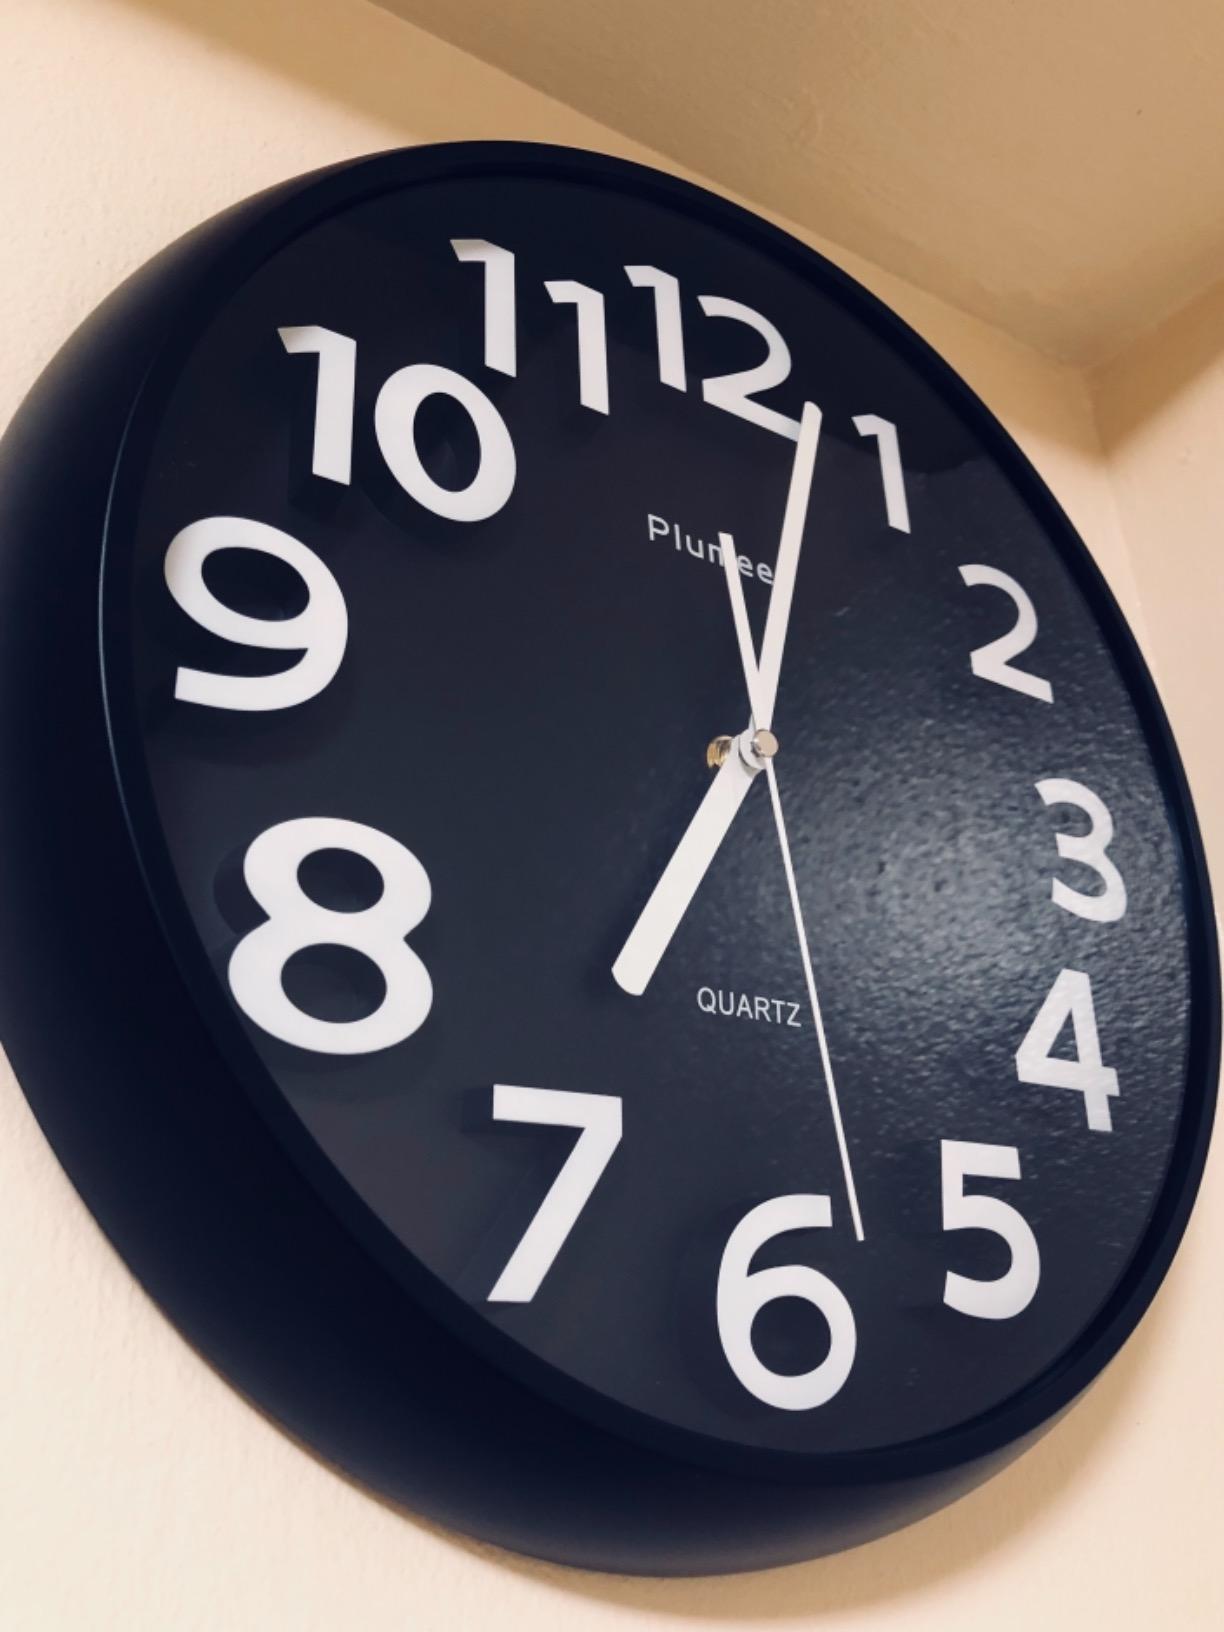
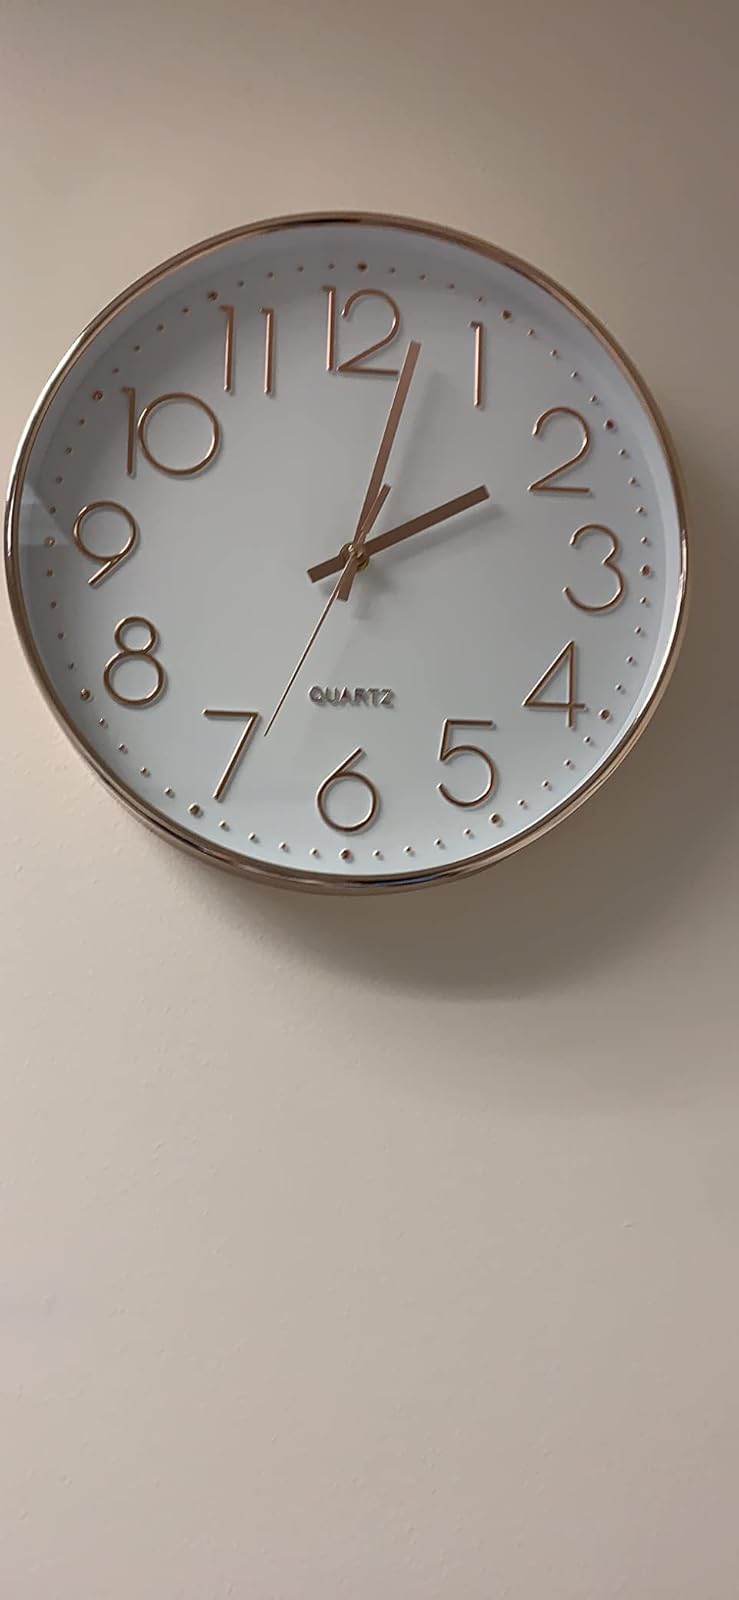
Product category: clock
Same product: no